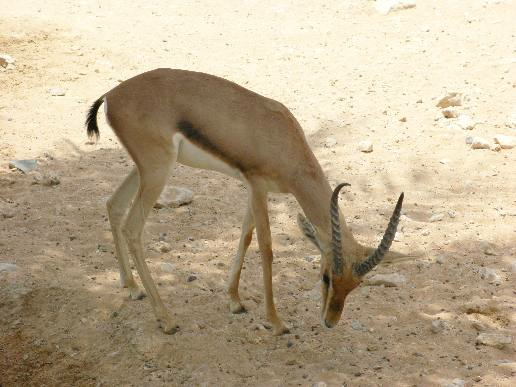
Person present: No